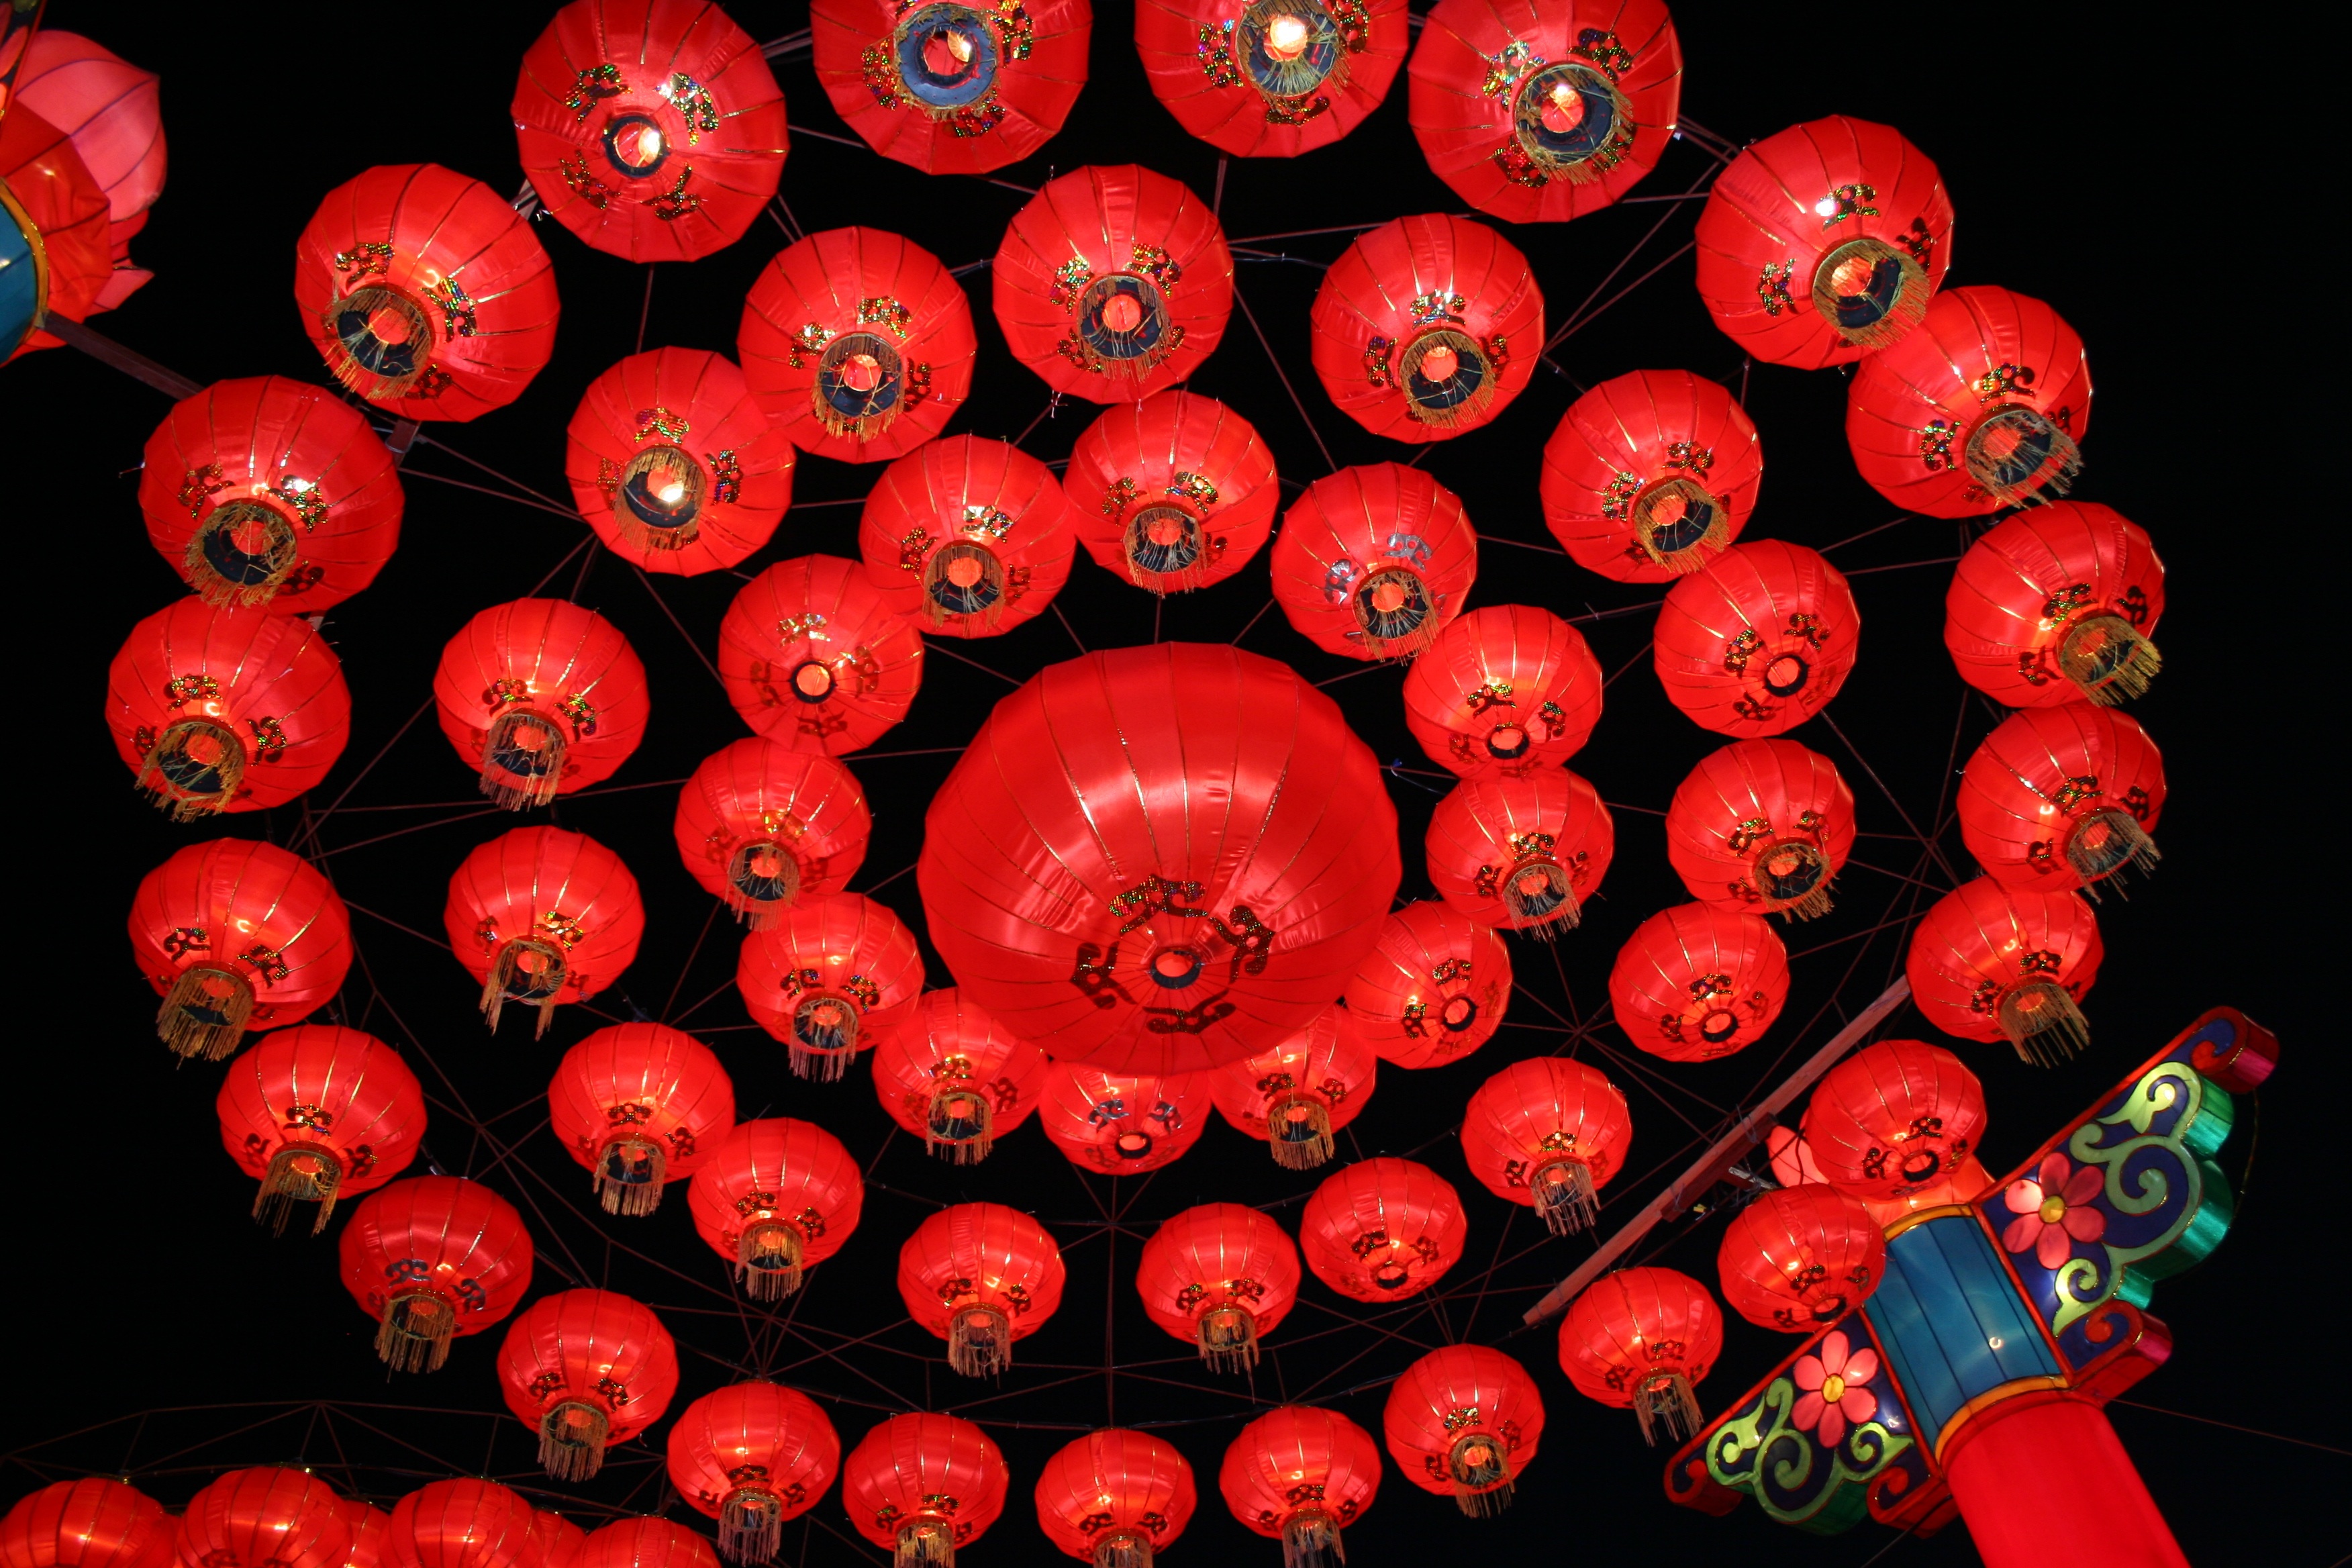
flower, celebration, chinese, red, produce, color, christmas, circle, christmas decoration, festival, macro photography